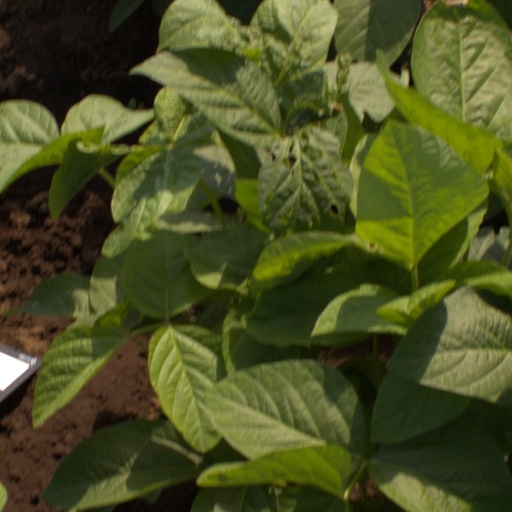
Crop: soybean